Bánh mì

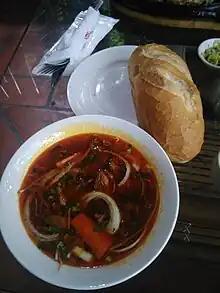
Bánh mì to eat with bò kho

Since the 1970s, Vietnamese refugees from the Vietnam War arrived in London and were hosted at community centers in areas of London such as De Beauvoir Town eventually founding a string of successful Vietnamese-style canteens in Shoreditch where "bánh mì" alongside "phở", was popularised from the 1990s.